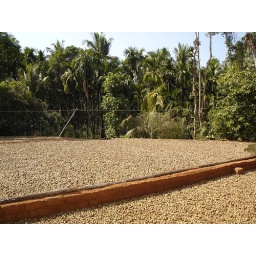
this is what i meant whole whole ANGALA meaning plain ground in front of the house is used to spread the arecnuts